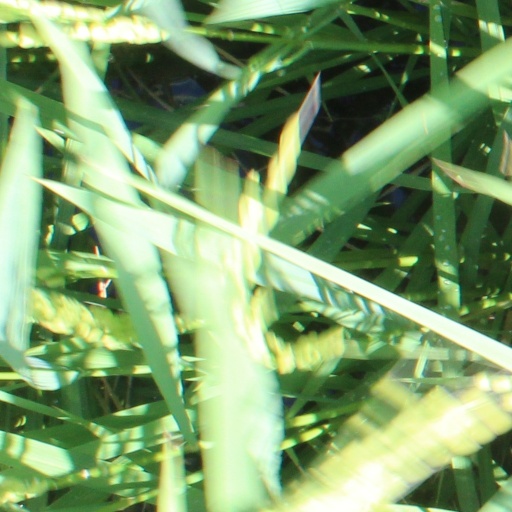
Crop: rice